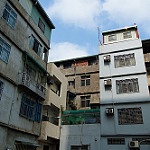
Label: buildings